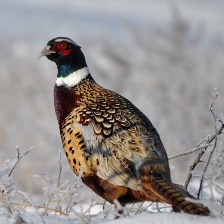
Species: RING-NECKED PHEASANT
Scientific name: PHASIANUS COLCHICUS